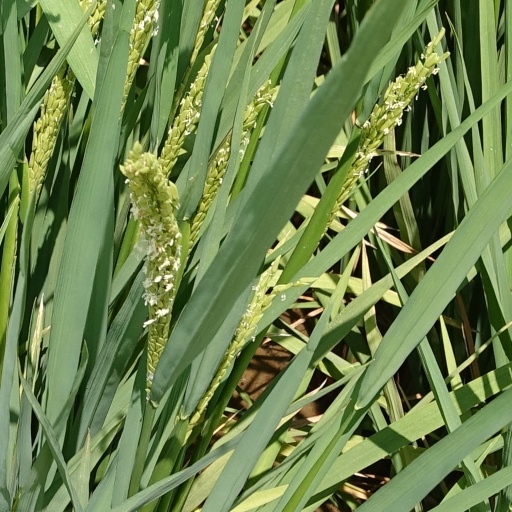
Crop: rice